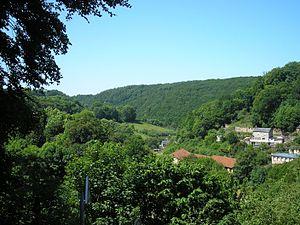
Vire (Normandie, France). Les vaux de Vire. Le site serait à l'origine du terme vaudeville.
Un vaudeville est une comédie sans intentions psychologiques ni morales, fondée sur un comique de situations. Au cinéma et en littérature c'est, par analogie, un film ou un roman comique, proche du vaudeville de théâtre. C'était, à l'origine, un genre de composition dramatique ou de poésie légère, généralement une comédie, entrecoupée de chansons ou de ballets.
Le Val-de-Vire, autrefois orthographié Vaudevire ou Vaux-de-Vire, est une aire géographique située dans le bassin versant de la Vire, d'où il tire son nom, dans le Bocage virois. Il est situé aux alentours de la ville de Vire, sous-préfecture du département du Calvados, situé en Normandie, en France.